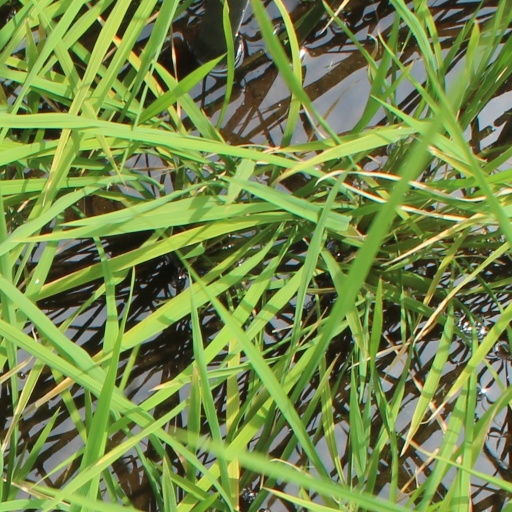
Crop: rice